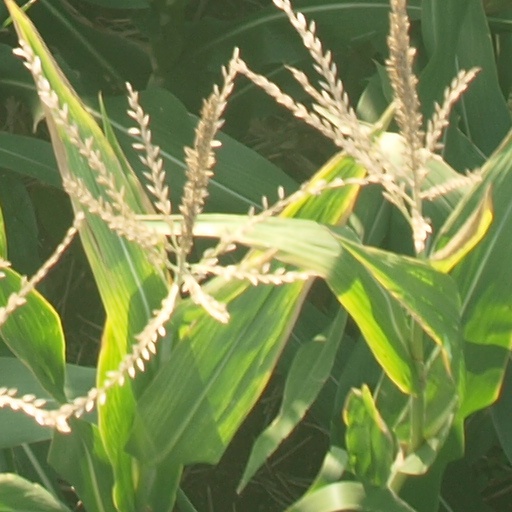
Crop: maize; corn